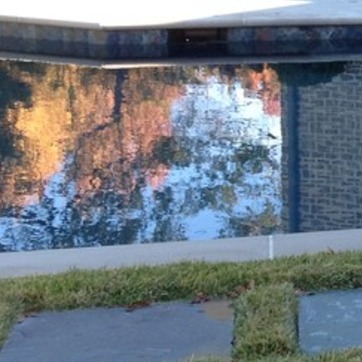
Material: water